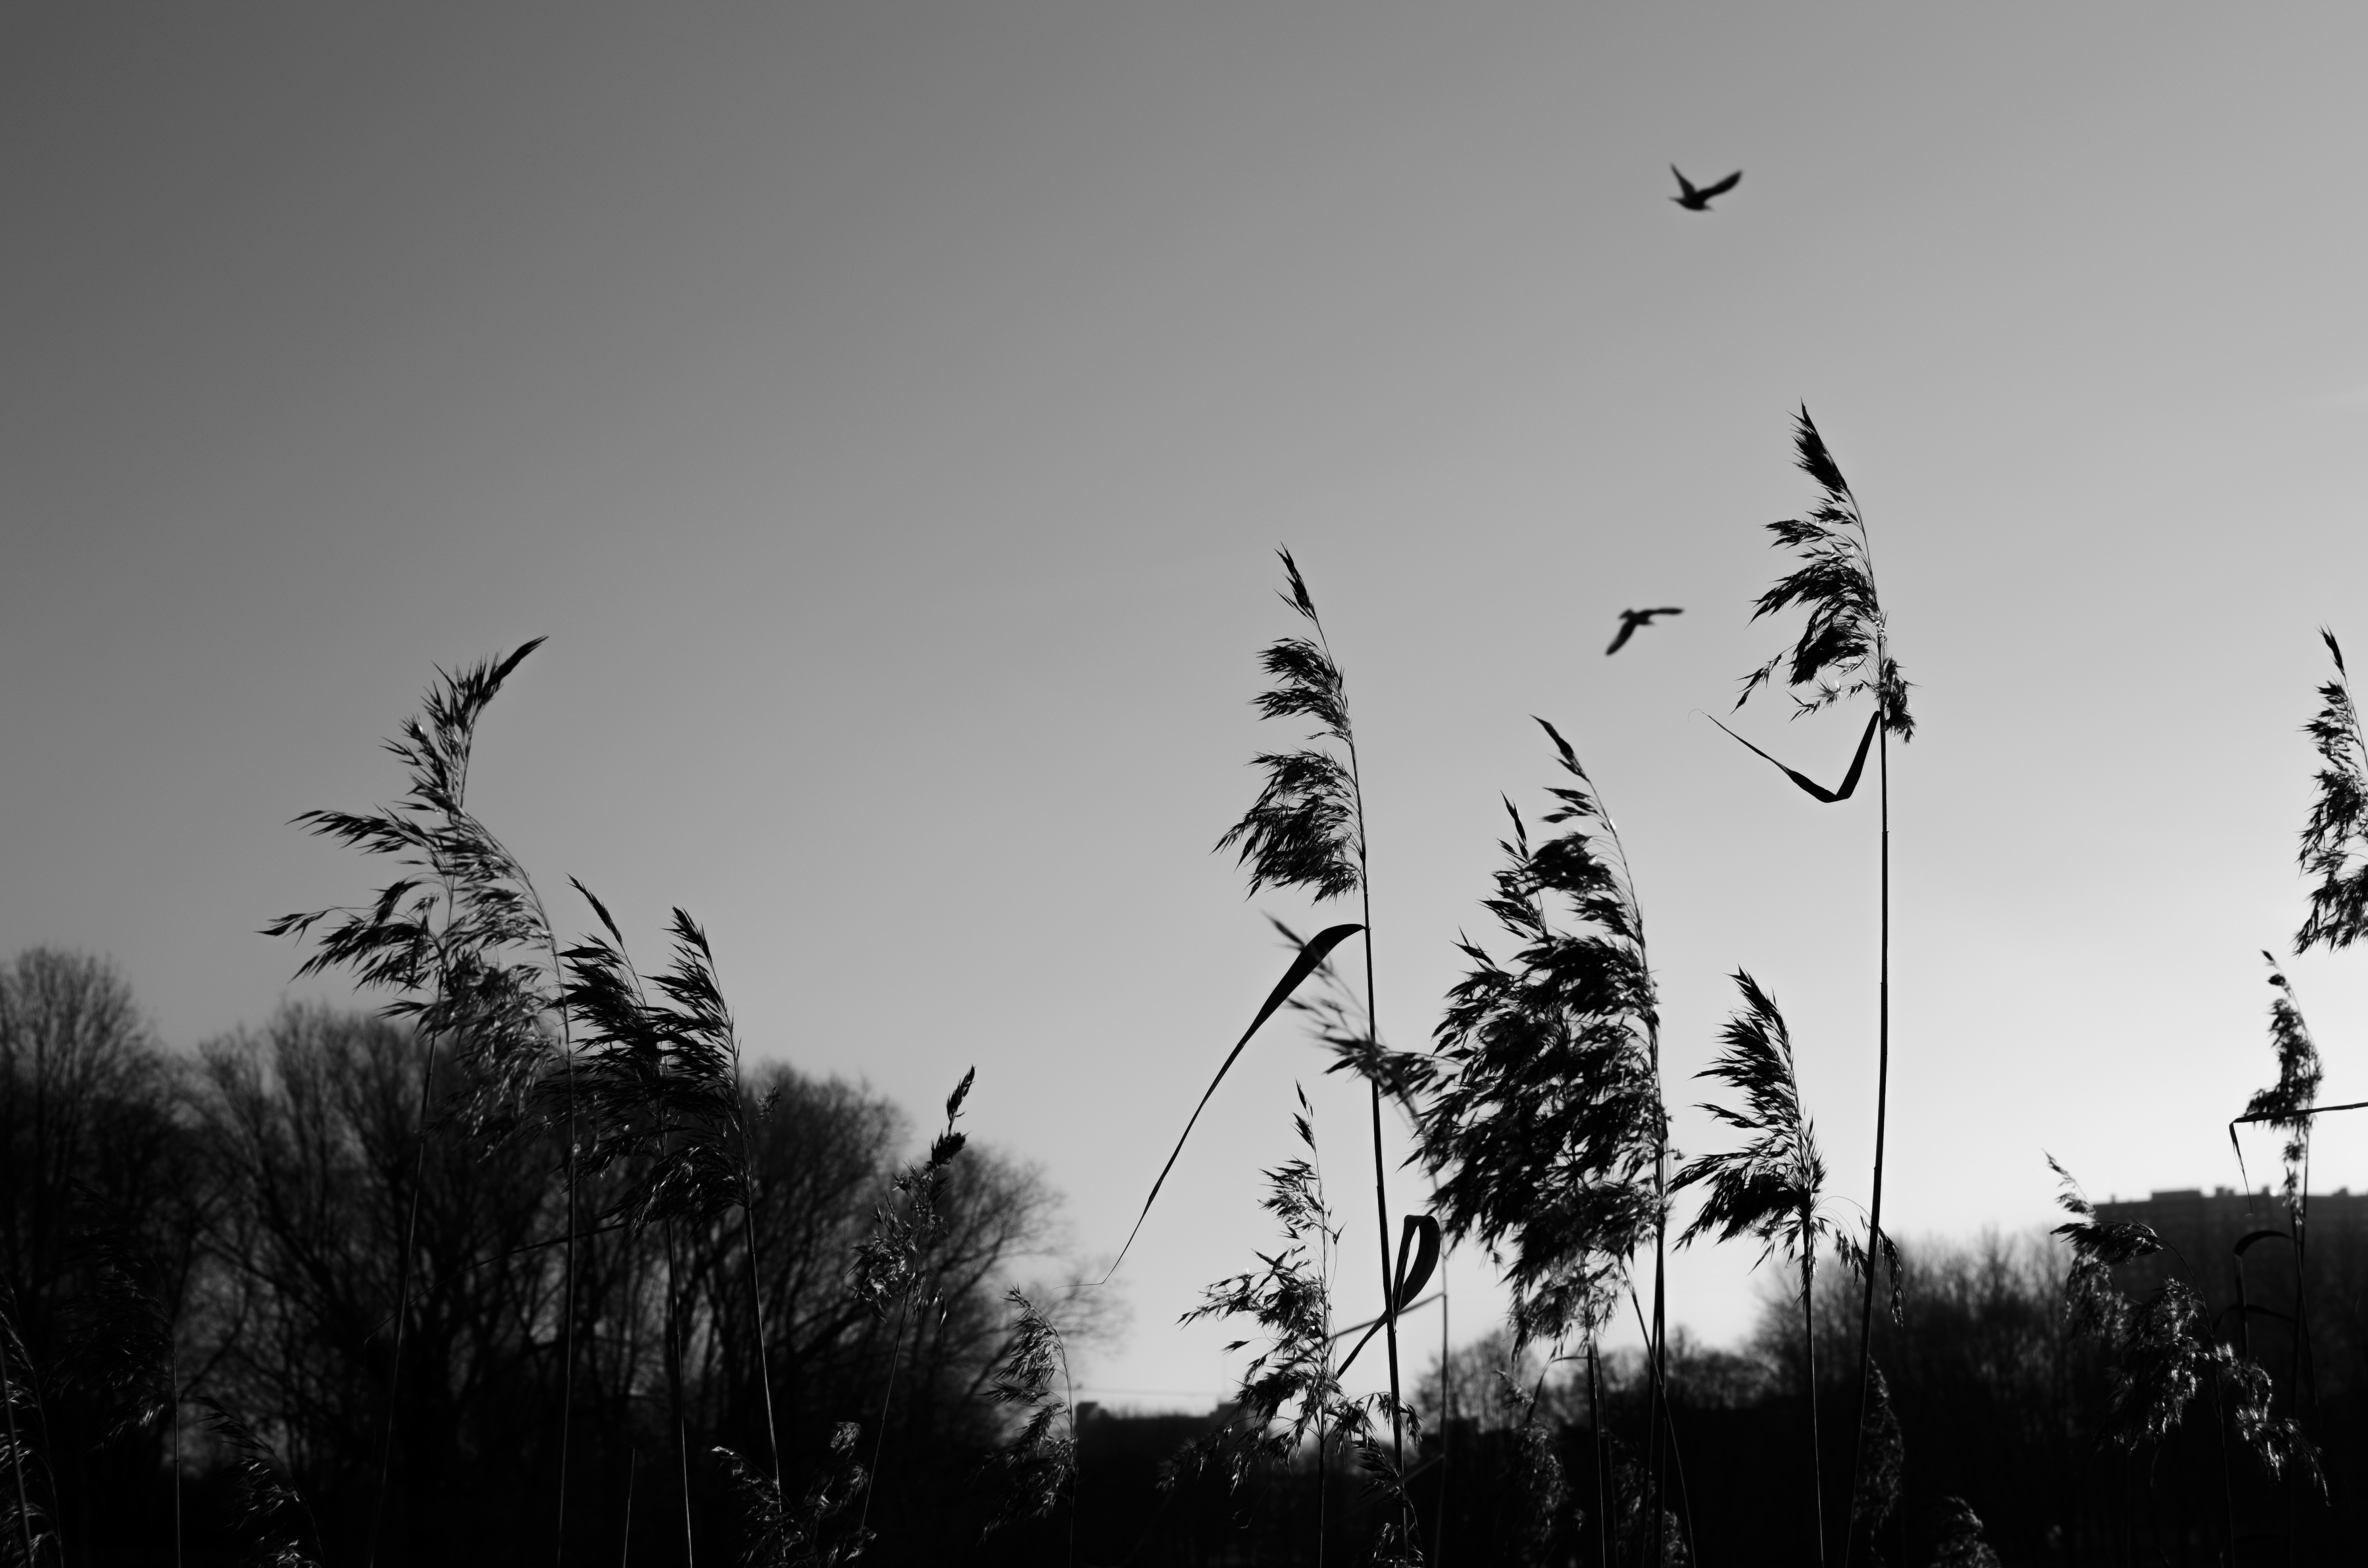
tree, nature, grass, silhouette, black and white, sky, morning, wind, monochrome, monochrome photography, atmospheric phenomenon, grass family, atmosphere of earth